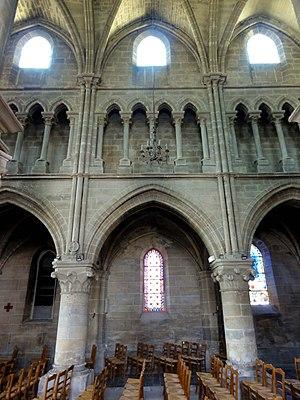
Intérieur de l'église - voir titre.
L'église Saint-Germain est une église catholique paroissiale située à Andrésy, dans les Yvelines, en France. Son noyau est un édifice gothique de plan allongé, avec un vaisseau central avec triforium et fenêtres hautes, et deux bas-côtés, le tout voûté d'ogives, et se terminant par un chevet plat. Hormis sa grande fenêtre du chevet, qui fut aménagée après coup, la période de construction de cette église de dimensions considérables et de belle facture peut être située entre la fin du XIIᵉ et le premier quart du XIIIᵉ siècle. Comme la plupart des grandes églises de la région, elle subit des modifications de structure après la guerre de Cent Ans. À partir de 1517, la moitié orientale du bas-côté sud est reconstruite, et munie de quatre petites chapelles rectangulaires, le tout dans le style gothique flamboyant. Une génération plus tard, sous le règne de François 1ᵉʳ, un agrandissement de plus grande envergure est entrepris du côté nord. Pour l'adjonction d'un vaste collatéral, presque aussi large que la nef et son bas-côté sud réunis, l'ancien bas-côté nord est démoli, et l'élévation septentrionale du vaisseau central est successivement reprise en sous-œuvre.